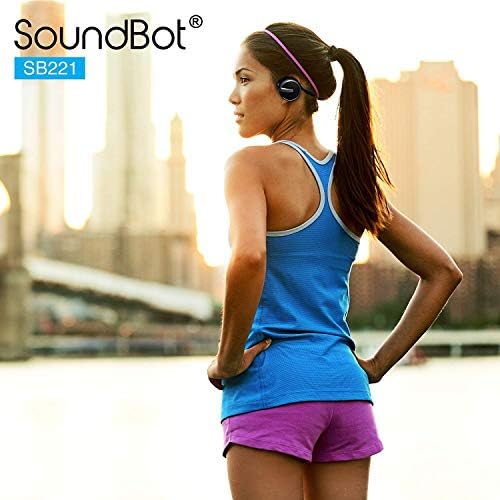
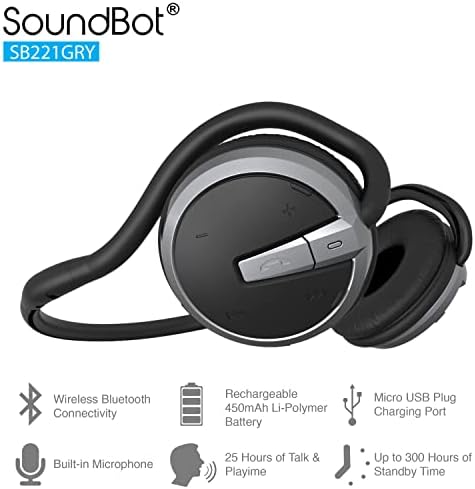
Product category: headphones
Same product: yes